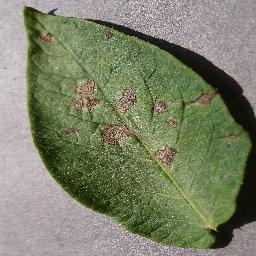
Etiqueta: Tizon_Temprano